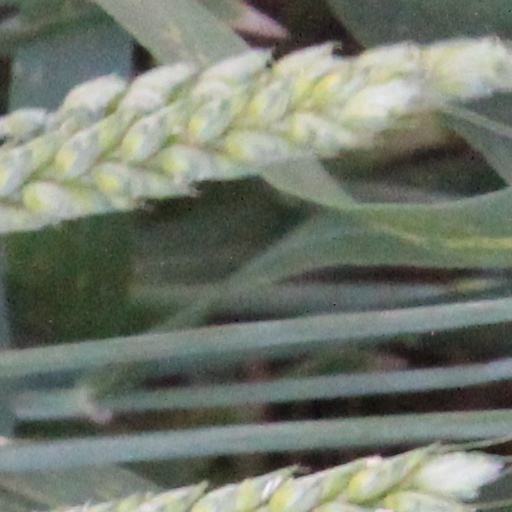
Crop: wheat